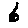
Label: 6